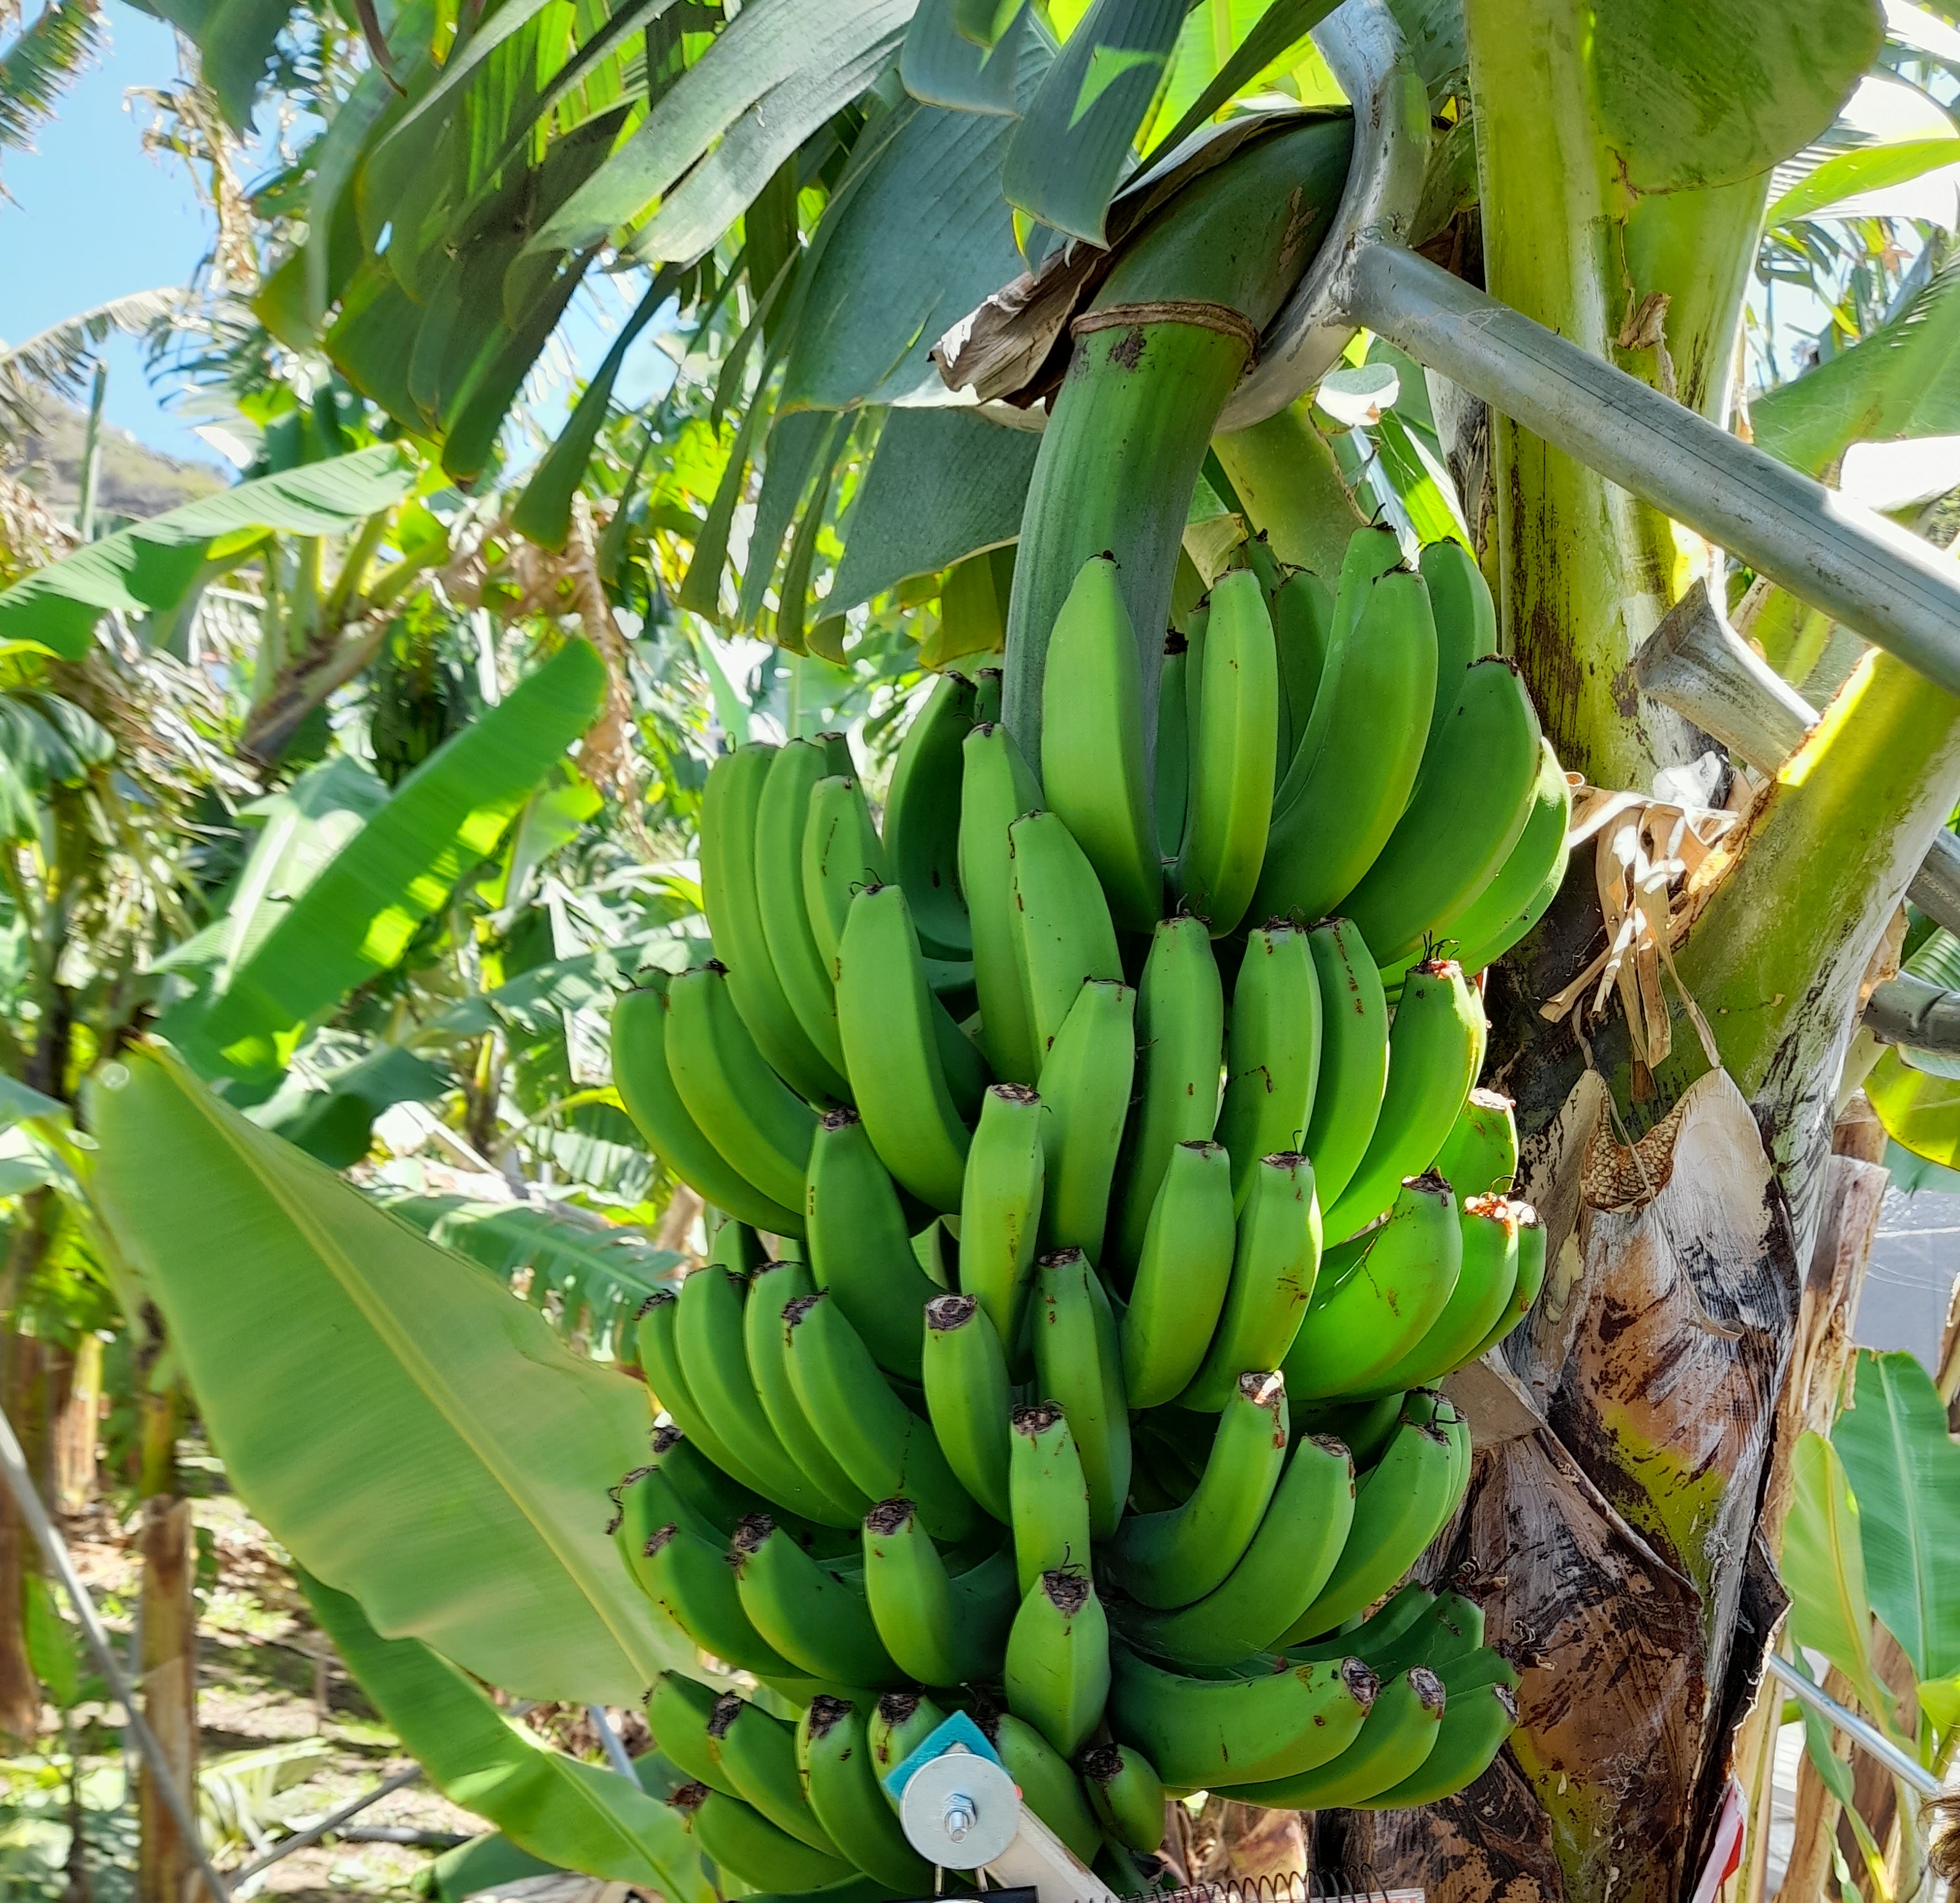
Label: Keep